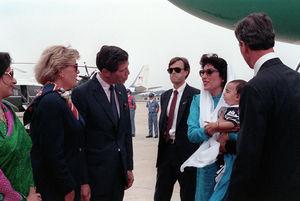
Bilawal Bhutto Zardari, né le 21 septembre 1988 à Karachi, est un homme politique pakistanais. Depuis le 30 décembre 2007, il dirige, dans un premier temps avec son père, Asif Ali Zardari, le Parti du peuple pakistanais, alors que ce dernier a été successivement au pouvoir puis le principal parti d'opposition.